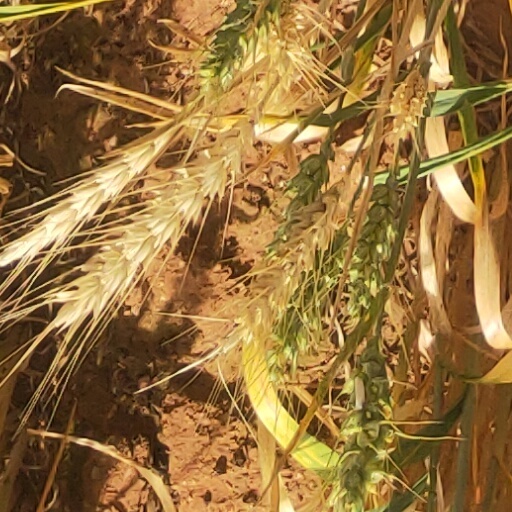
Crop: wheat